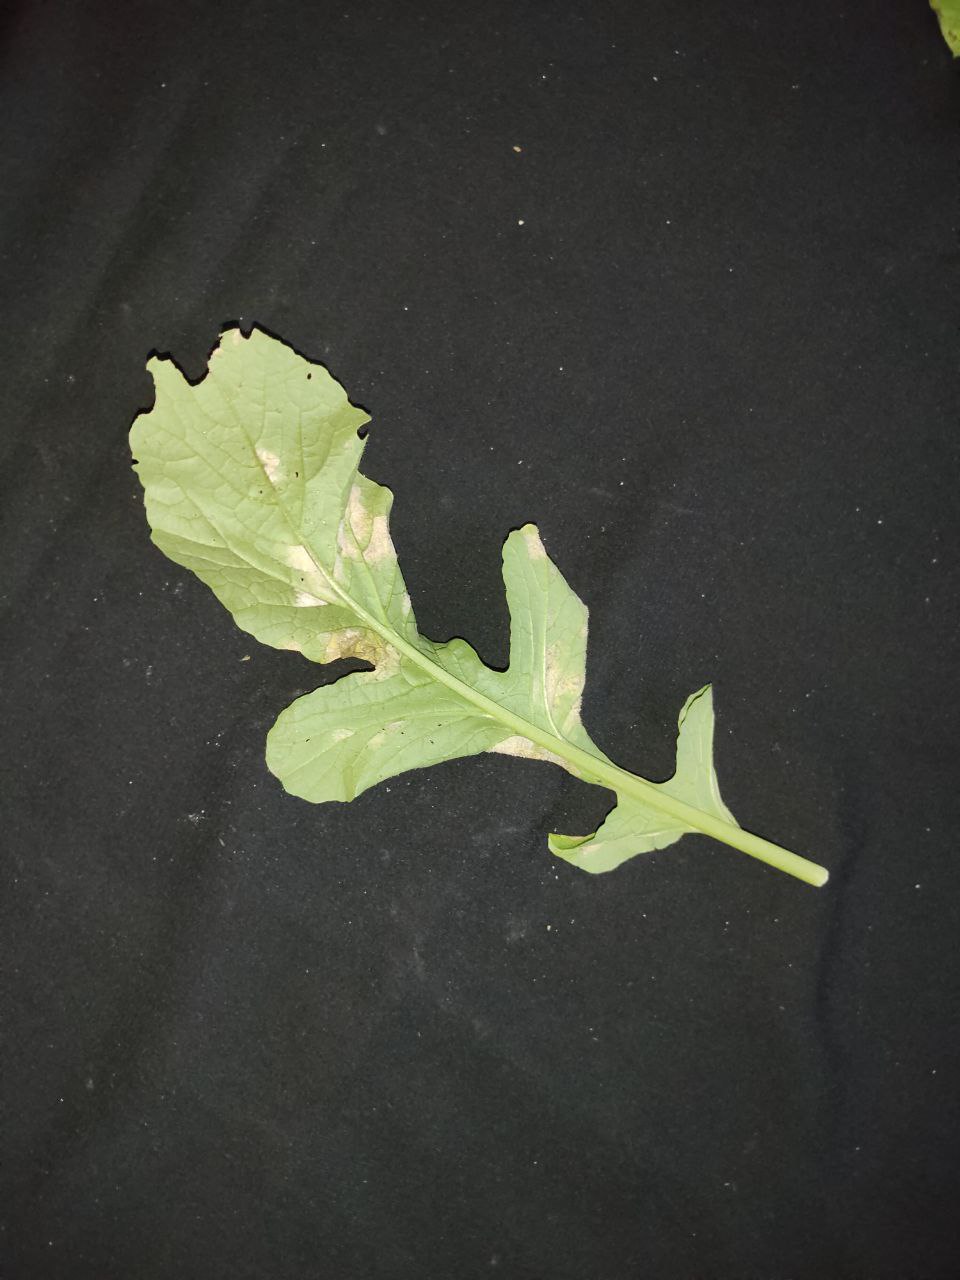
Label: Mosaic virus